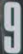
Number: 9